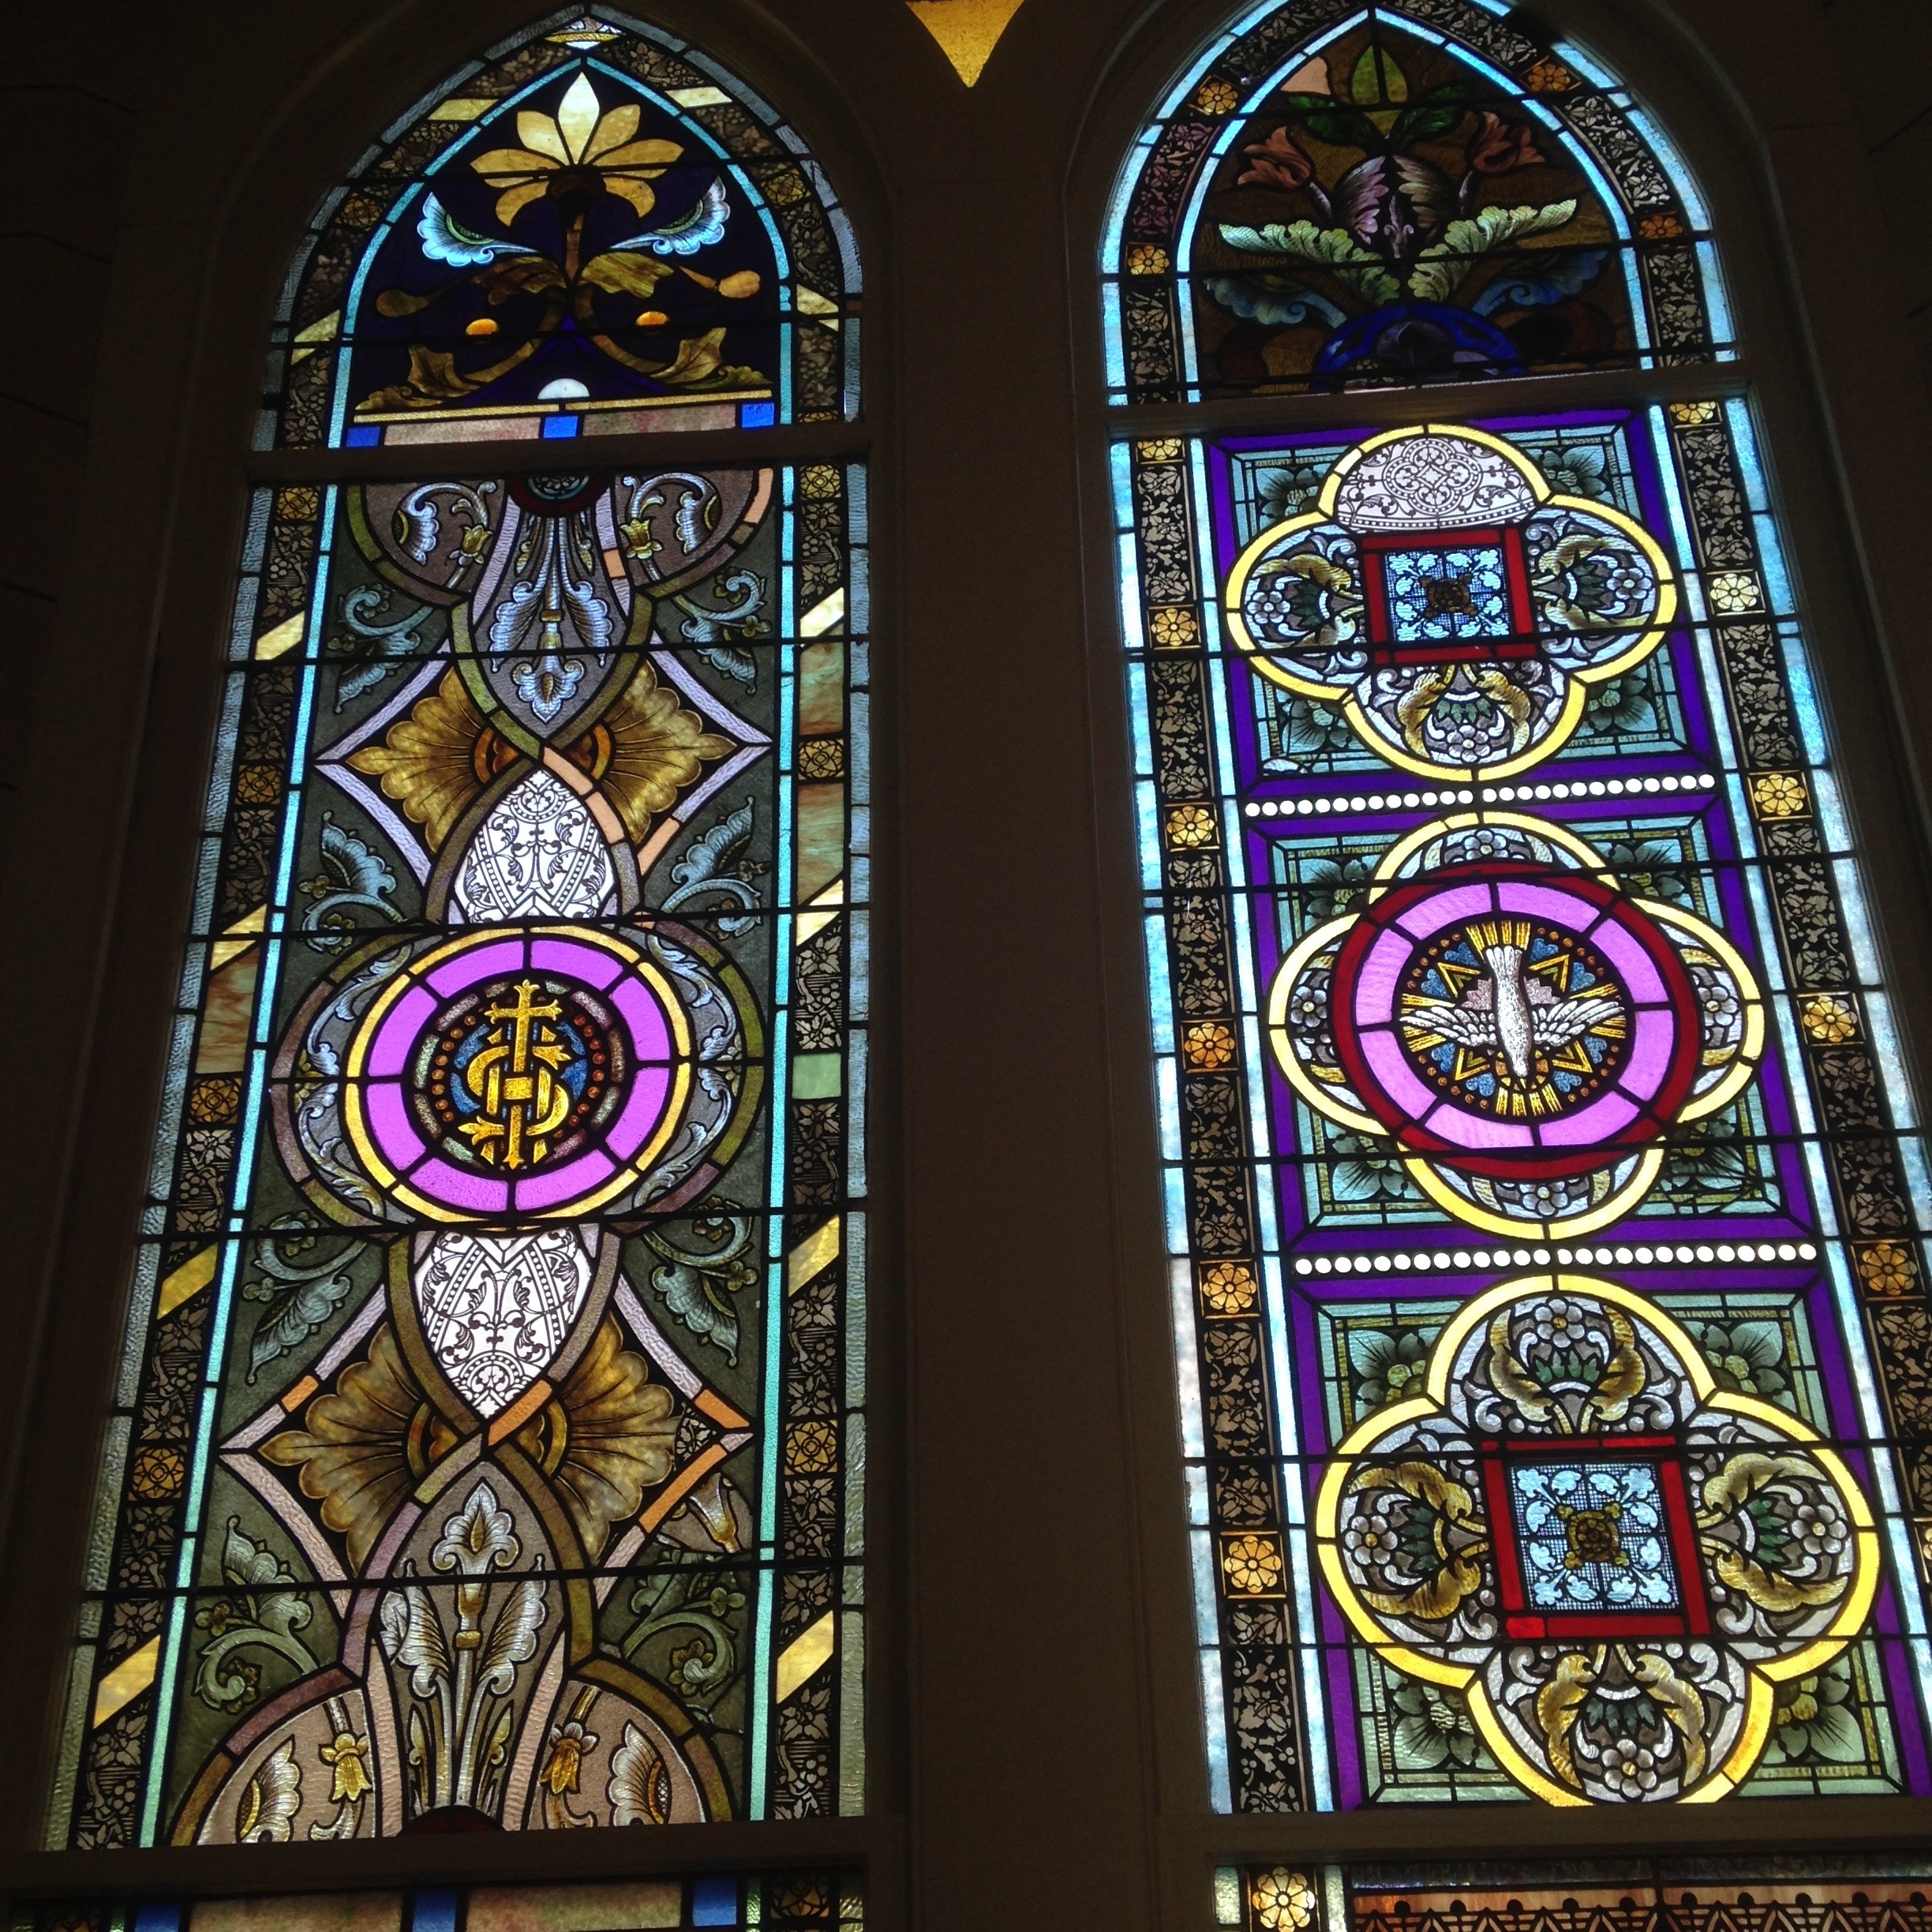
window, glass, religion, material, stained glass, faith, symmetry, stained glass window, beliefs